Honjō Shrine

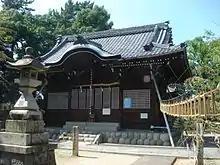
Honjō Shrine

The shrine was originally located to the northeast. In 1599, though, Oda Nobukatsu moved the shrine and divided it into the three mentioned above. His reasoning was that he feared a Battle of Gifu Castle between Tokugawa Ieyasu and Ishida Mitsunari. Nobukatsu's fears were confirmed the following year when the Battle of Castle took place as a precursor one month before the larger and more decisive Battle of Sekigahara.